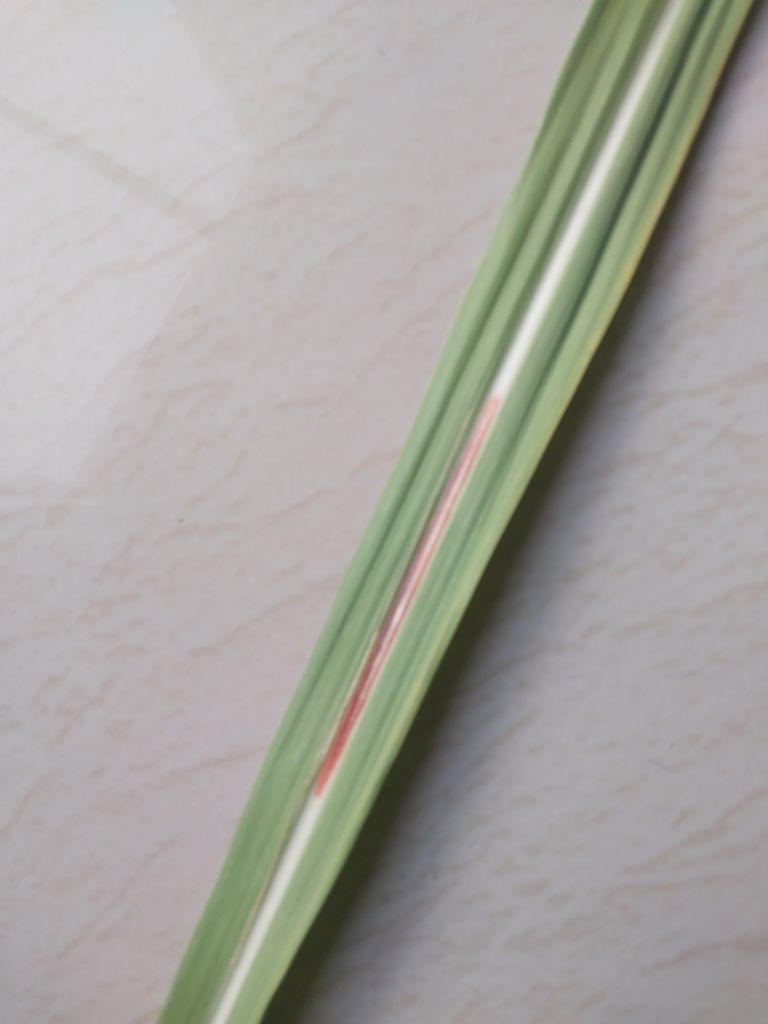
Label: Brown Spot